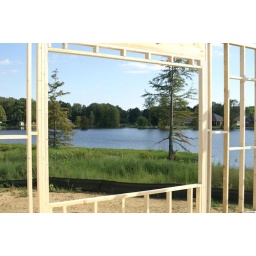
view from Nanna's kitchen looking out big window (3 side by side windows) in living room